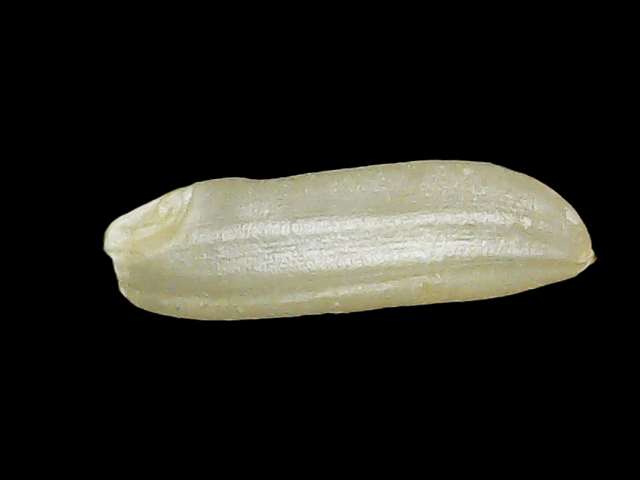
Rice variety: Binadhan26